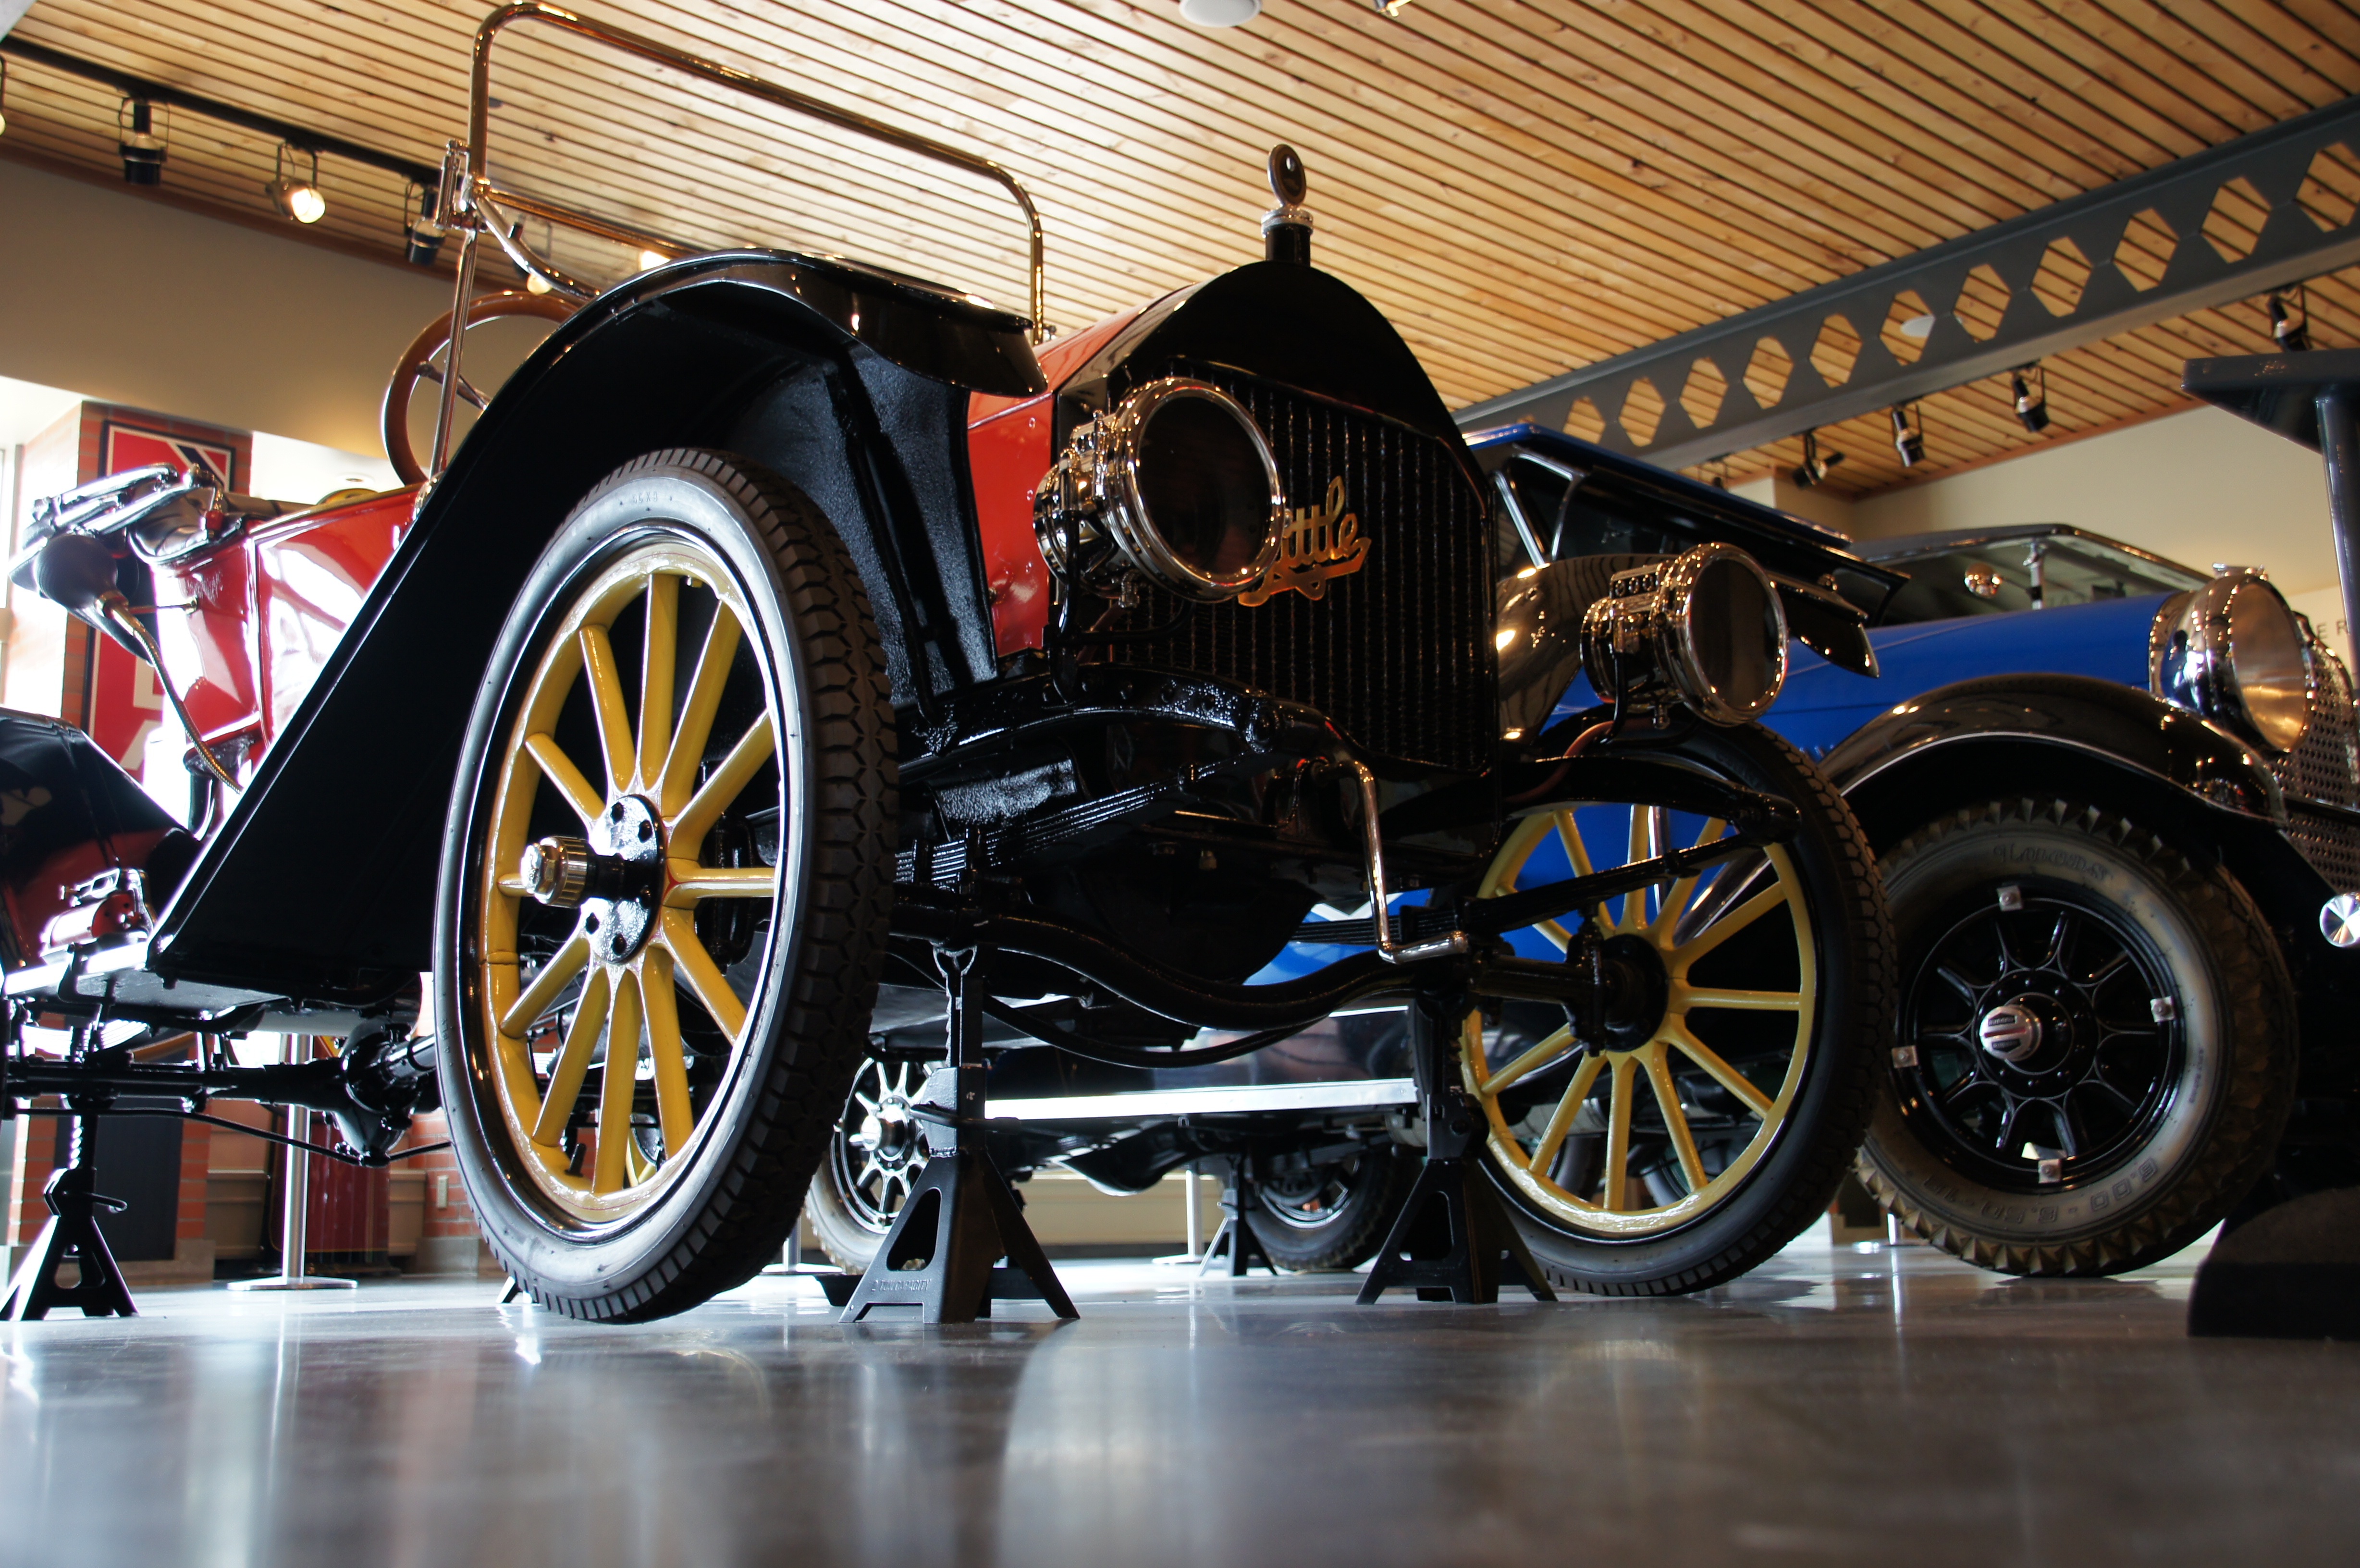
car, wheel, vehicle, museum, motorcycle, vintage car, displays, showcar, museummotor, antique car, hot rod, auto show, land vehicle, touring car, automobile make, automotive design